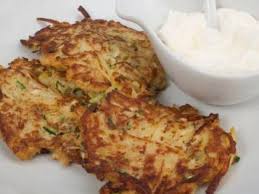
Yemek: mucver